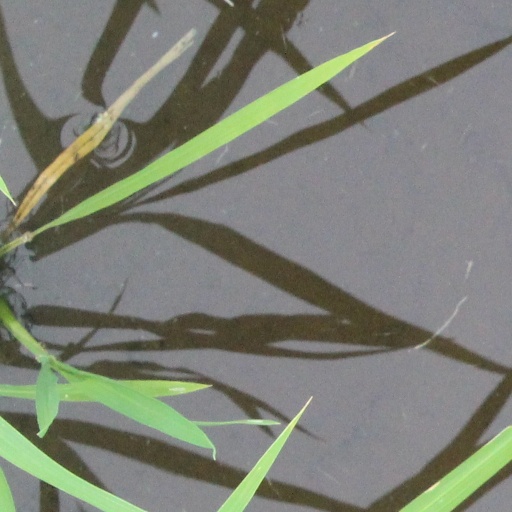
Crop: rice